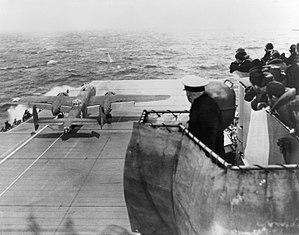
L'usine North American de Kansas City est une importante usine de construction aéronautique, située à Kansas City, aux États-Unis. Pendant la Seconde Guerre mondiale, des bombardiers B-25 Mitchell y furent construits par la firme North American Aviation, Inc. La General Motors Corporation y assembla ensuite des automobiles jusqu'en 1987.